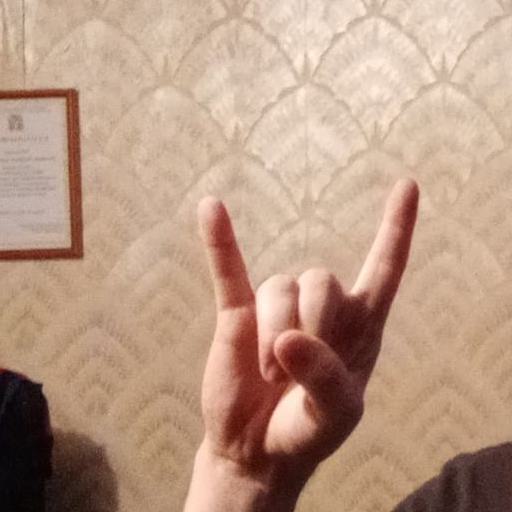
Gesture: rock